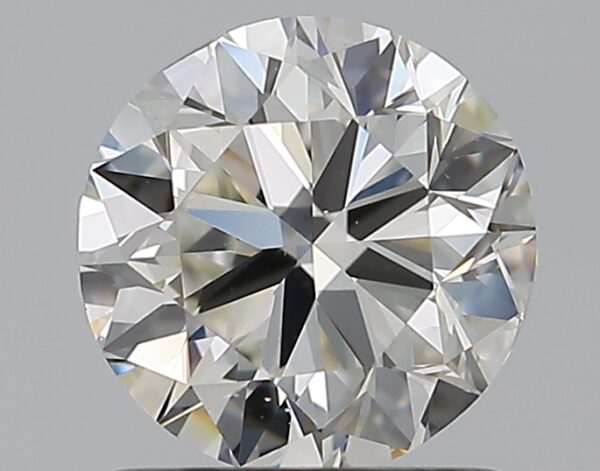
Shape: round
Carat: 1
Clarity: VS2
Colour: I
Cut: VG
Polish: EX
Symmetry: GD
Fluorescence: F
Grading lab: GIA
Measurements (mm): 6.18 x 6.27 x 3.95